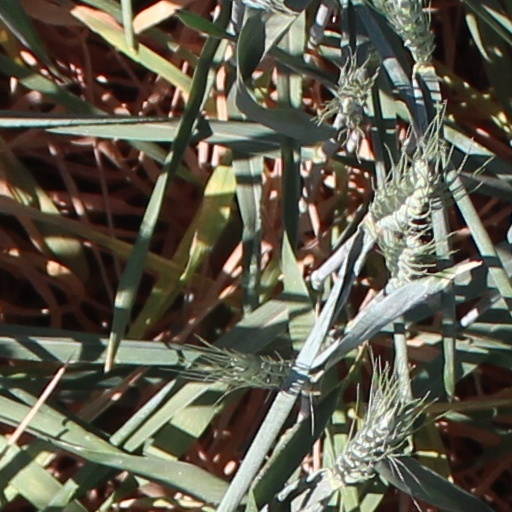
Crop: wheat